1933 Sanriku earthquake

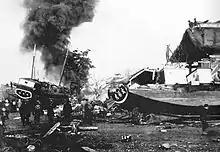
Damage at Kamaishi

The occurred on the Sanriku coast of the Tōhoku region of Honshū, Japan on March 2 with a moment magnitude of 8.4. The associated tsunami caused widespread devastation.